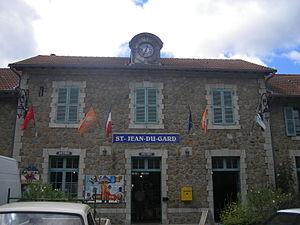
Saint-Jean-du-Gard est une commune des Cévennes méridionales, située dans le département du Gard, en région Occitanie.
Le train à vapeur des Cévennes est un train touristique qui circule entre Anduze et Saint-Jean-du-Gard, dans les Cévennes.